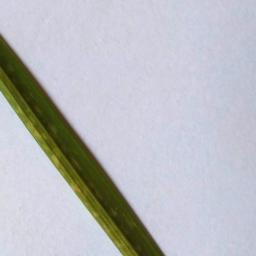
Label: Rice___Healthy